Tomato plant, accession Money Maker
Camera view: tilt-top (135 deg); turntable rotation: 120 degrees
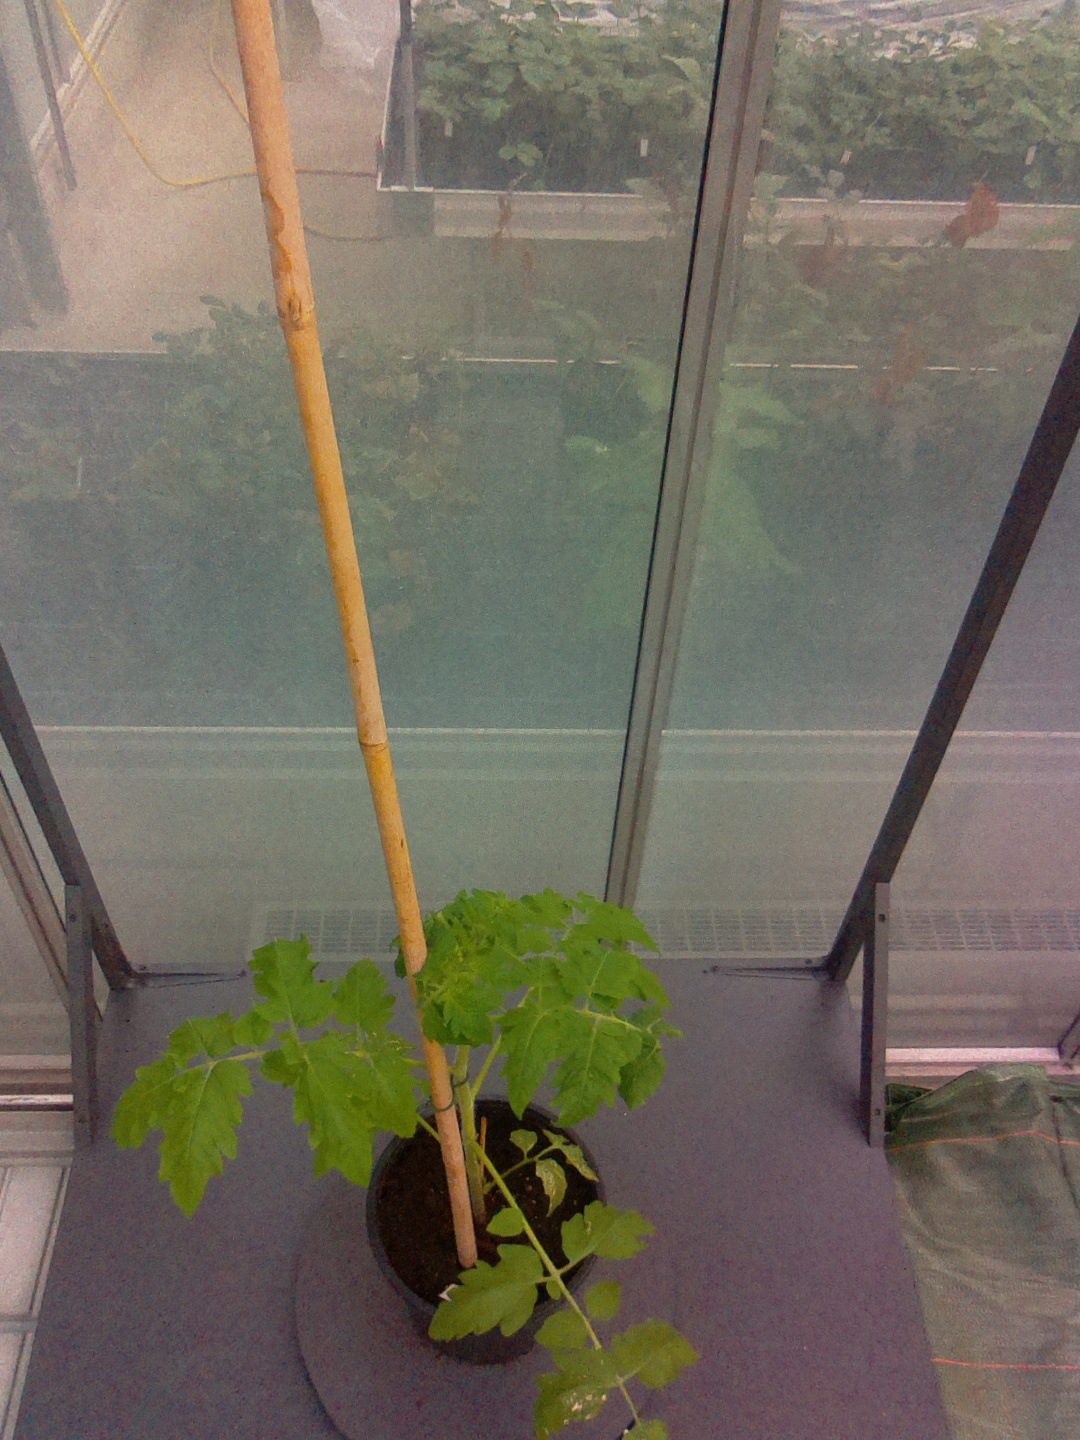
BBCH growth stage 14: 8 of true leaves visible